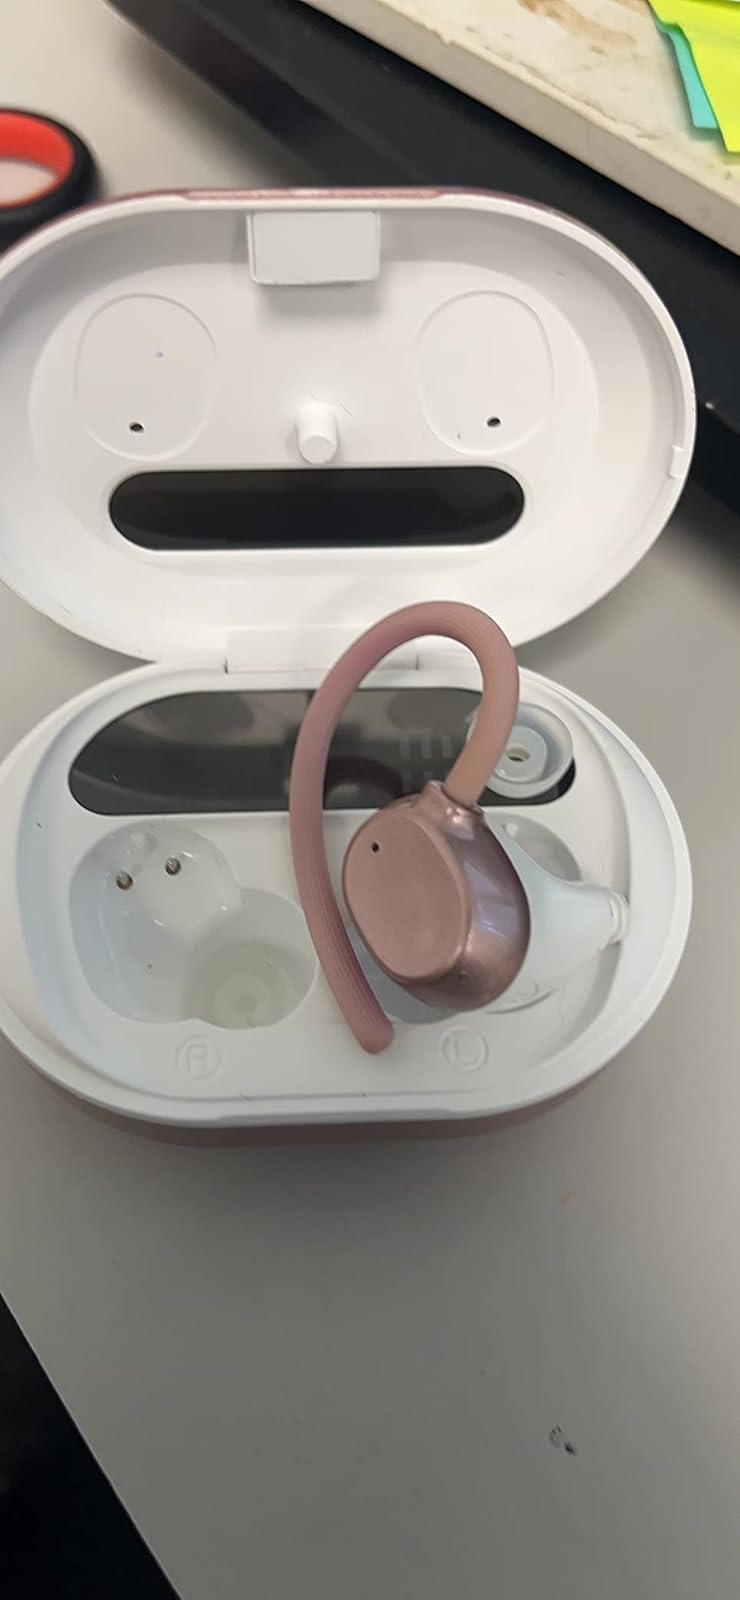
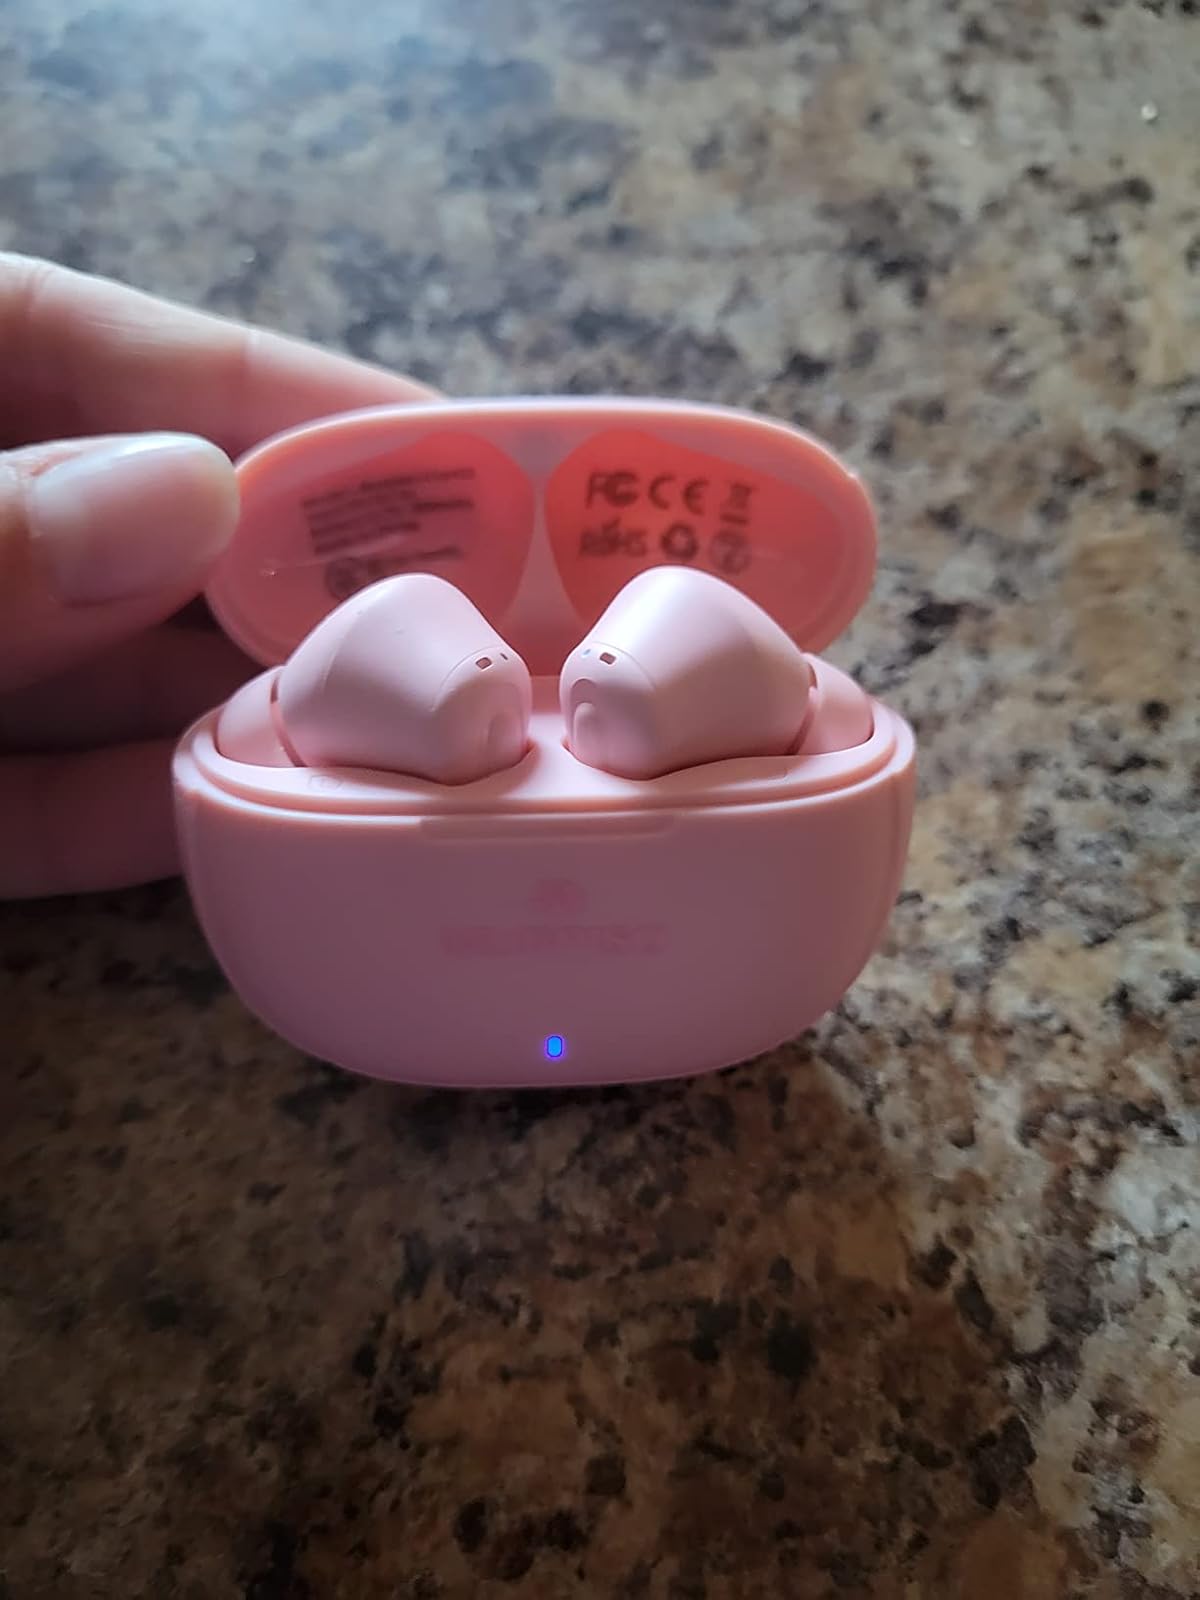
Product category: earbuds
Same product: no